Compton Gap Site

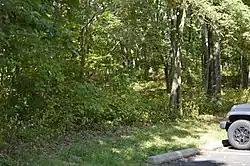
Land at the archaeological site

The Compton Gap Site is an archaeological site on the National Register of Historic Places near Luray, Virginia. It is located in Shenandoah National Park.